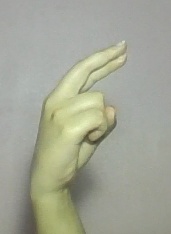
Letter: zay